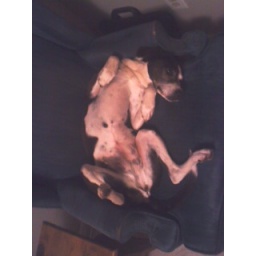
dog in a blue chair #27